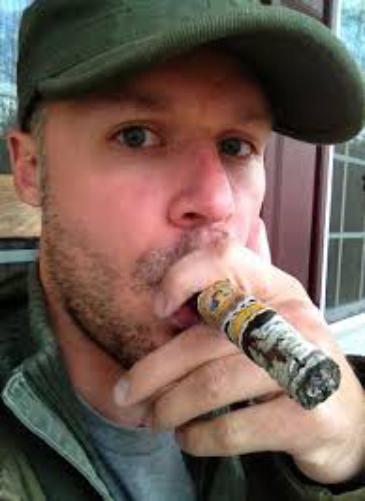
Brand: La Aroma de Cuba
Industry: Necessities